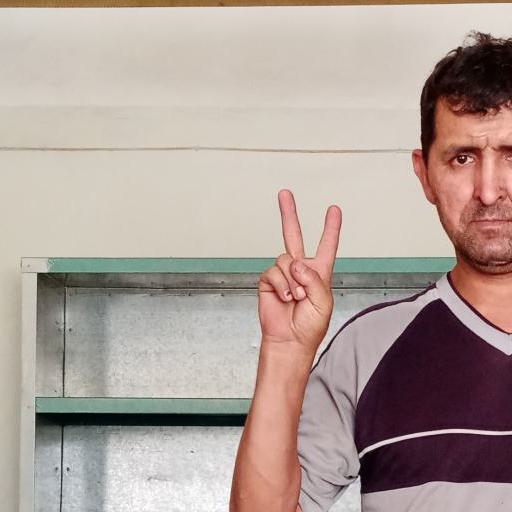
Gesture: peace